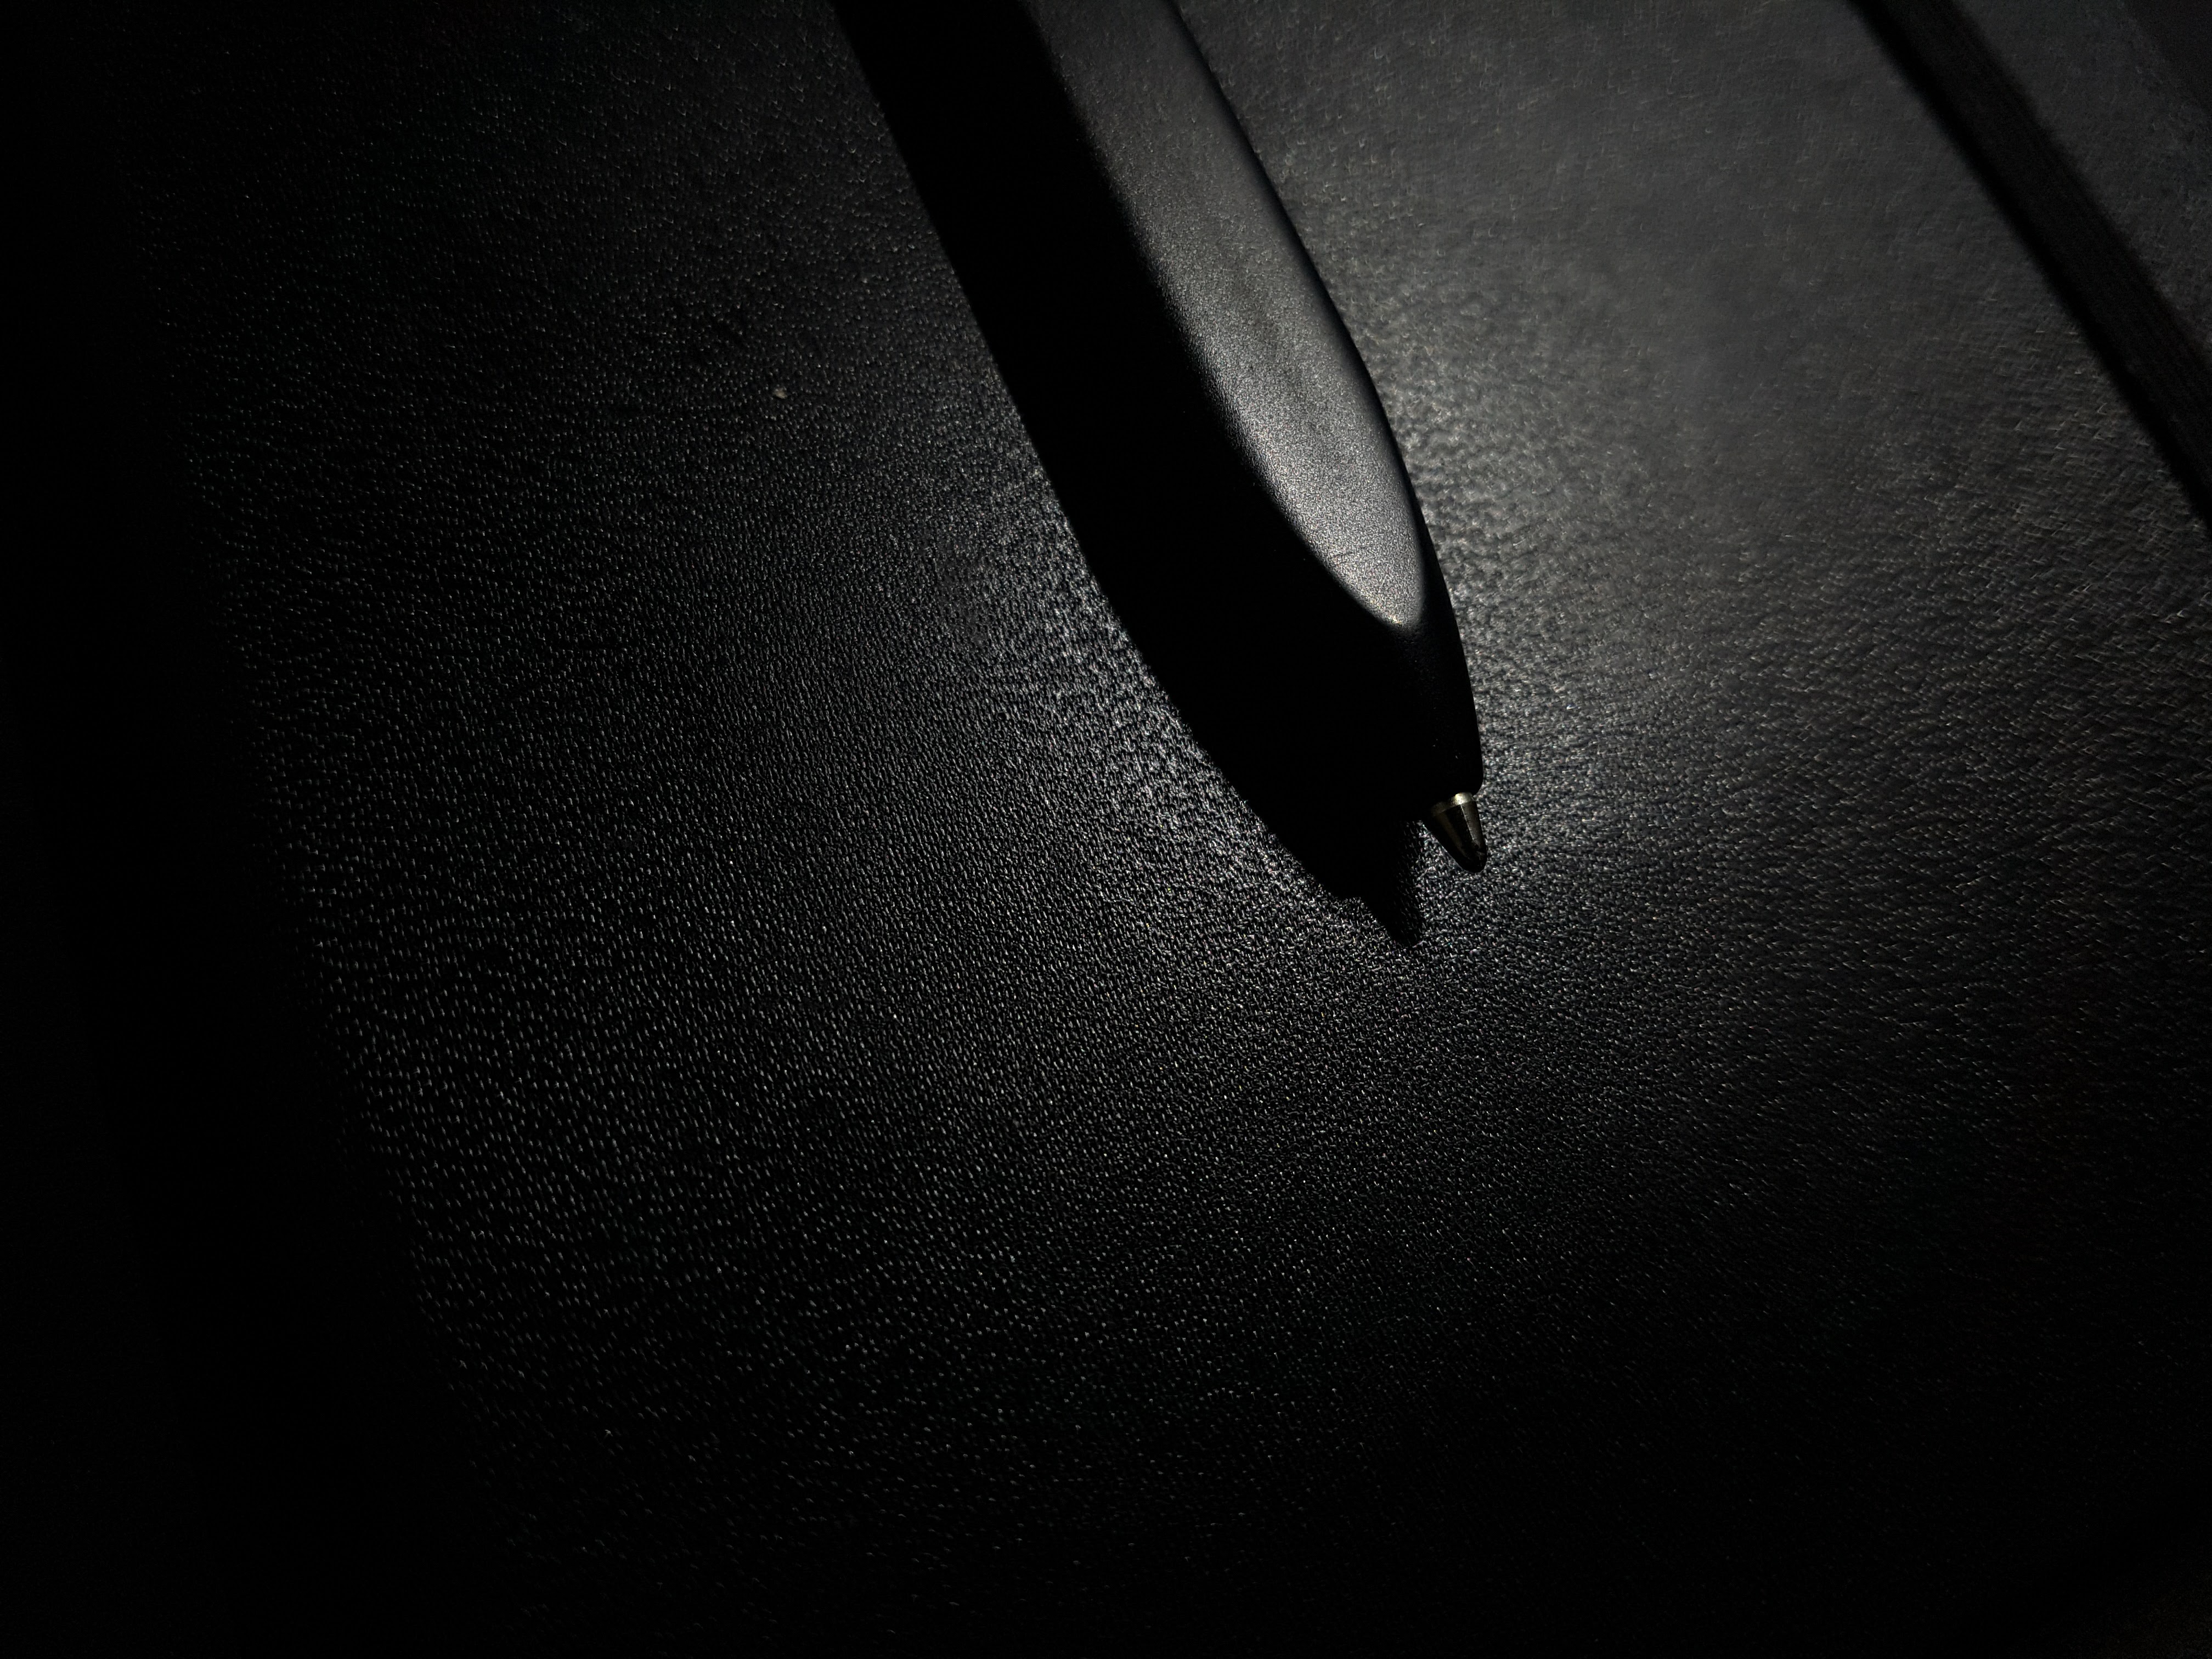
notebook, writing, hand, book, light, black and white, white, photography, pen, shadow, darkness, black, monochrome, circle, close up, books, shape, macro photography, notebooks, monochrome photography, computer wallpaper